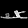
Label: Sandal